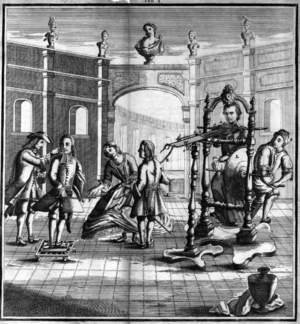
Maria Angela Ardinghelli, née et morte à Naples, est une physicienne et traductrice italienne.